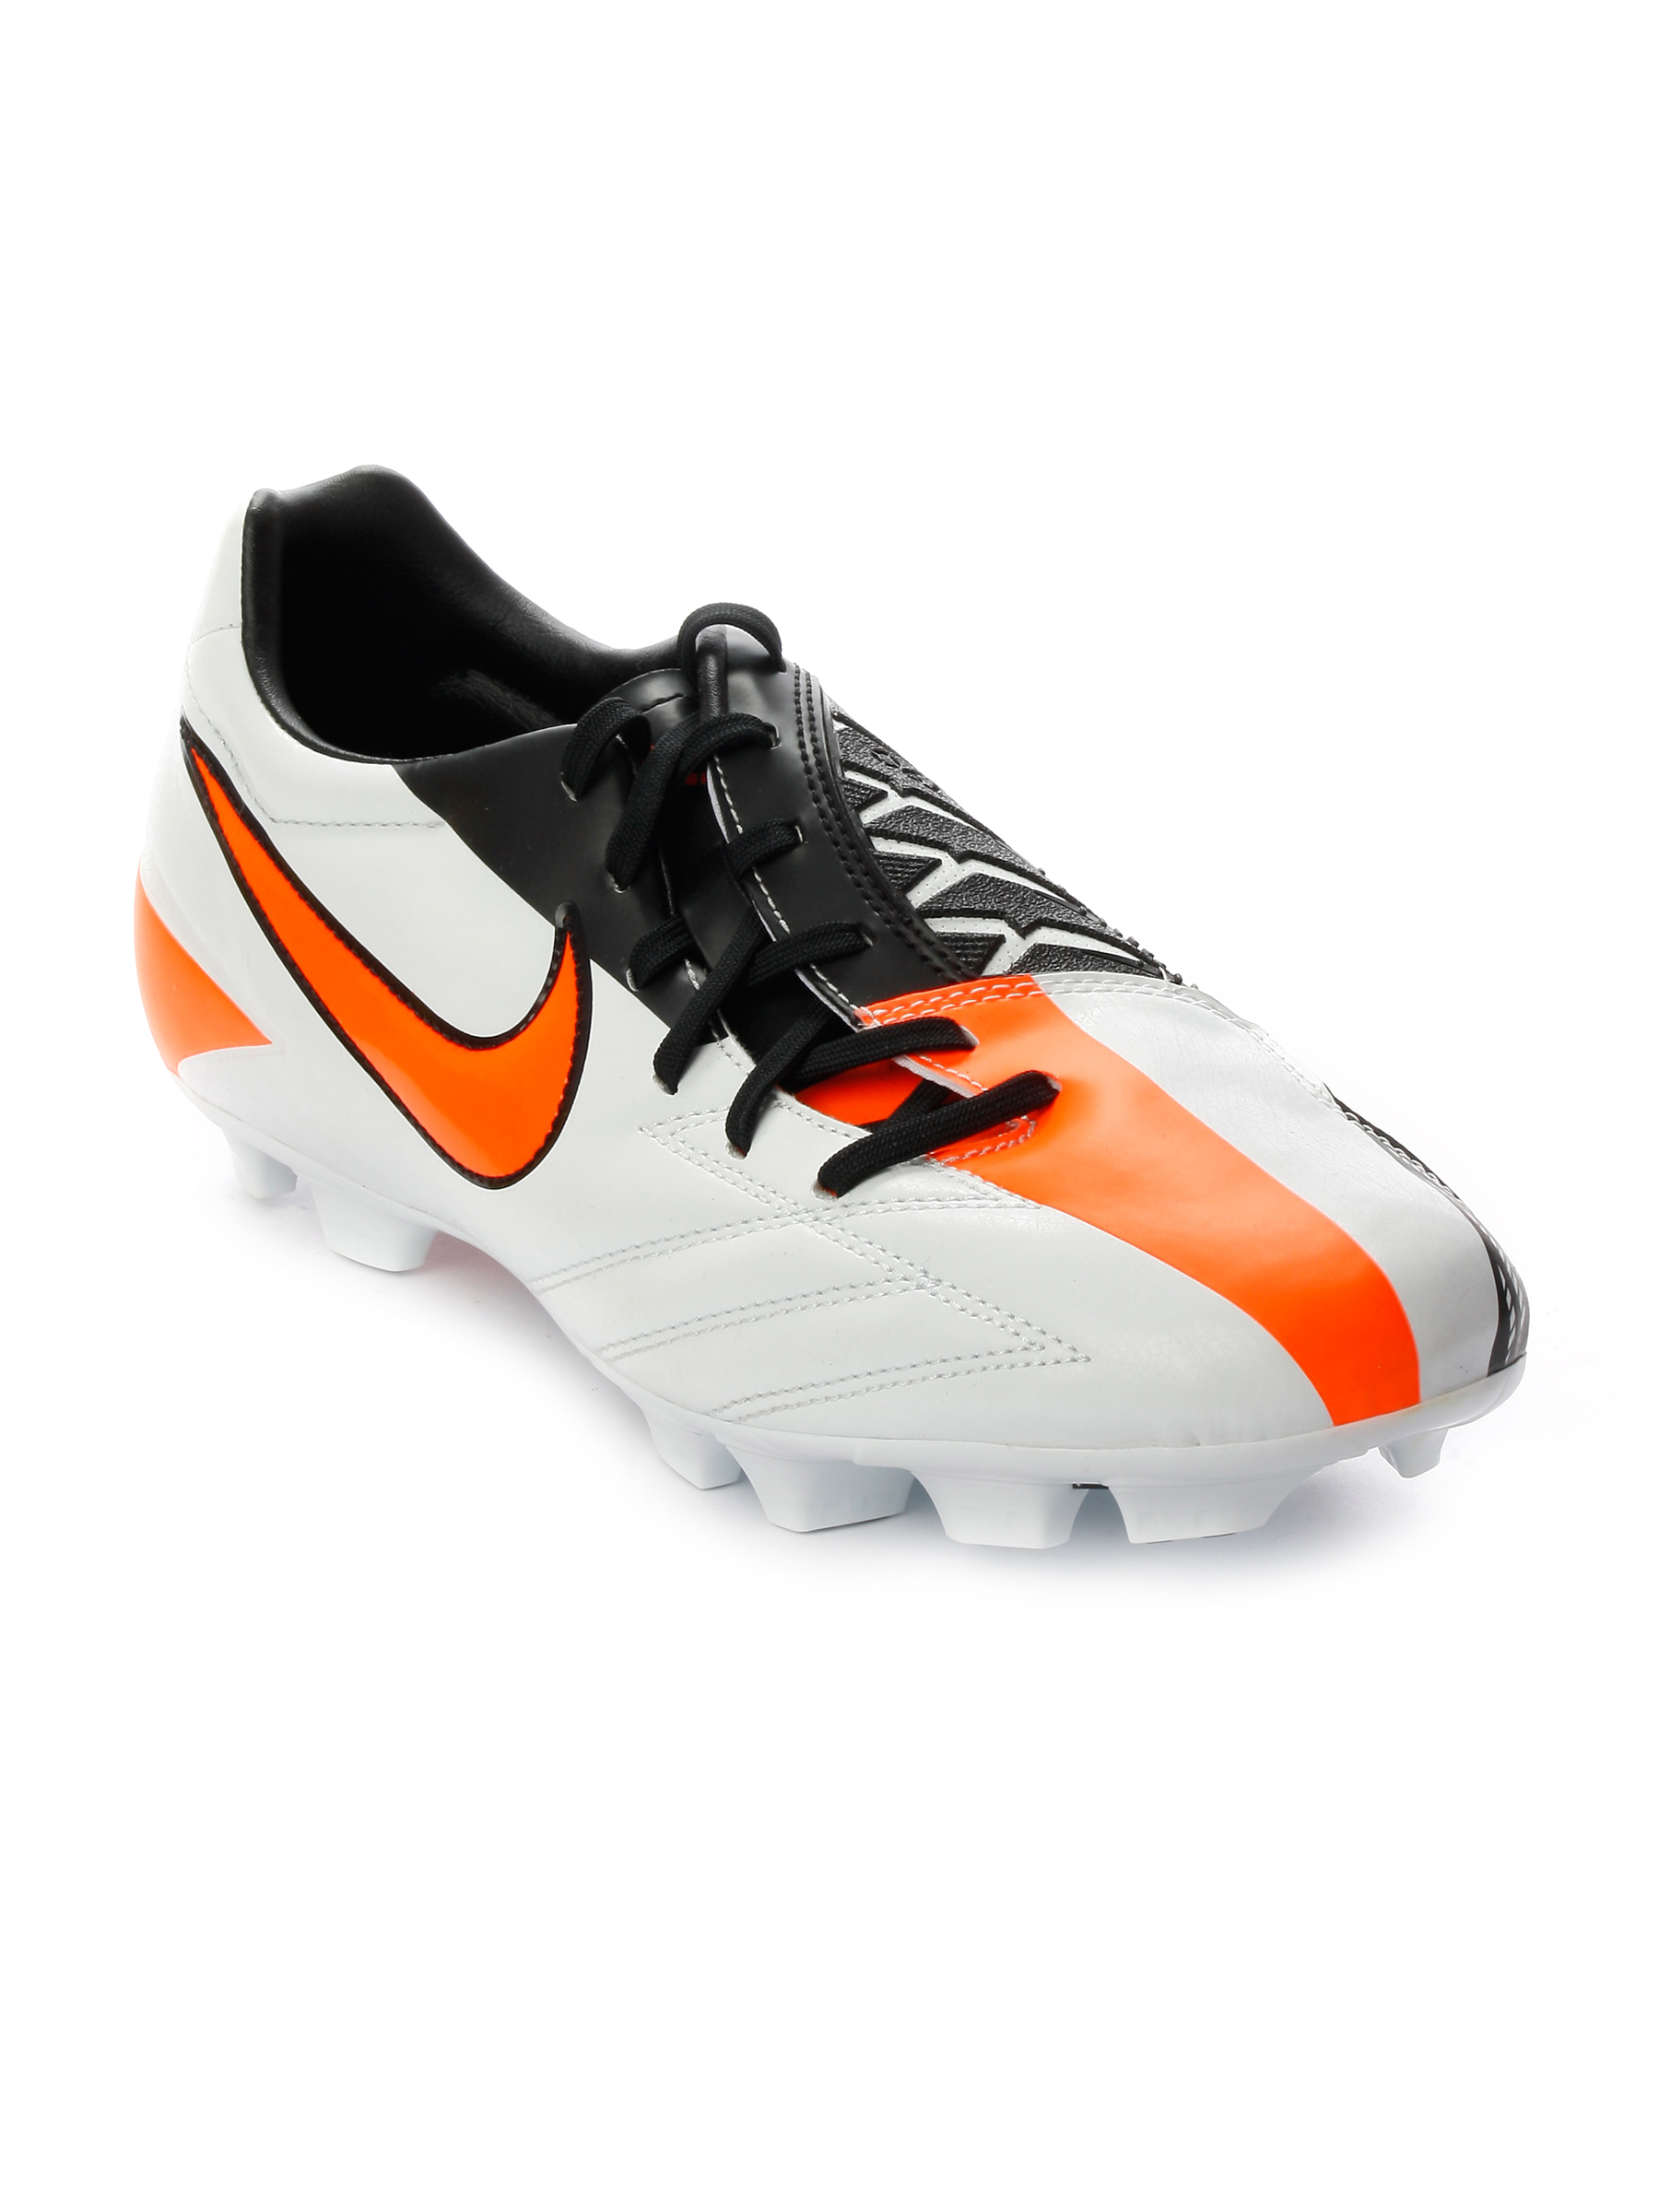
Nike Men T90 Shoot I\/ HG-B White Sports Shoe
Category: Footwear / Shoes / Sports Shoes
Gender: Men
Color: White
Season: Fall 2011
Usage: Sports